Question: Please indicate a possible affordance area of the bed that can be used for sitting on
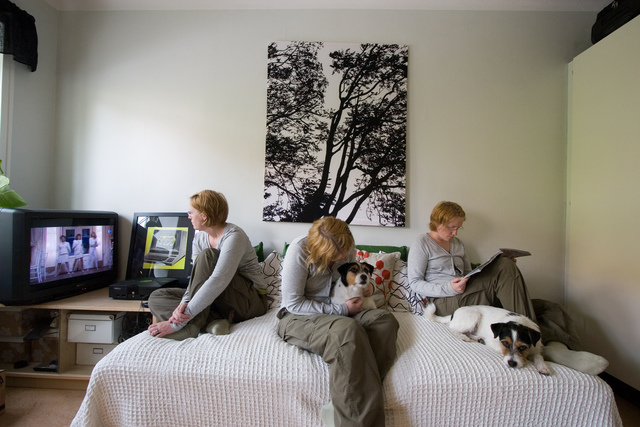
Answer: [85.831, 286.993, 622.754, 426.993]